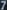
Number: 7